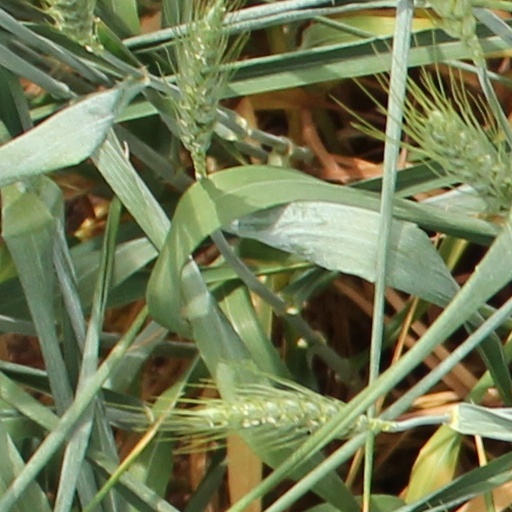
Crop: wheat